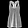
Label: T - shirt / top